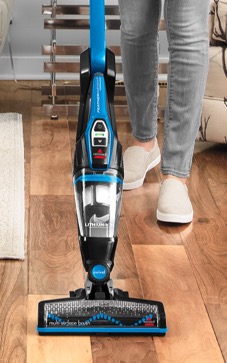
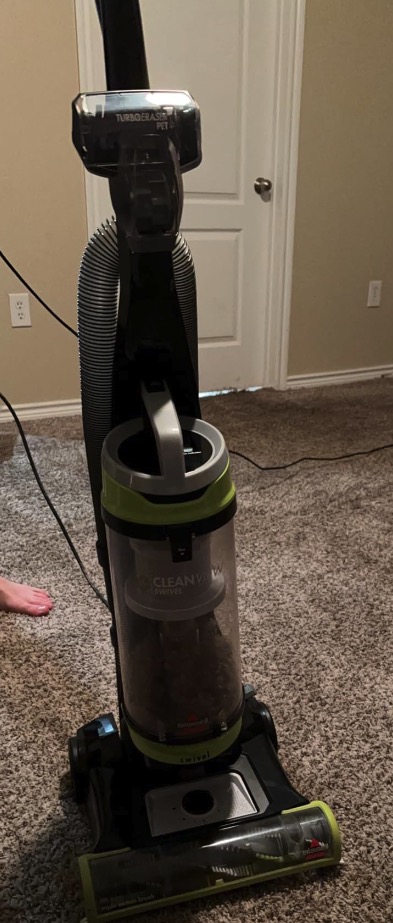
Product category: items_vacuum
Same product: no